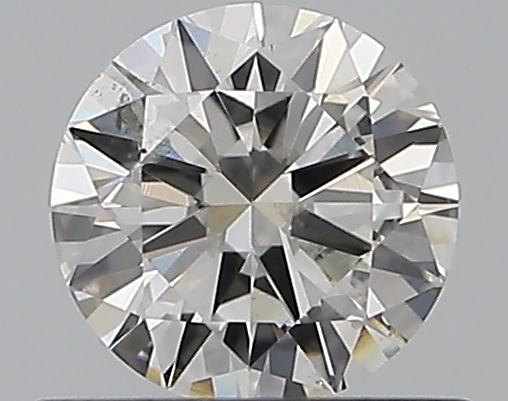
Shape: round
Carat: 0.5
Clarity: SI2
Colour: H
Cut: VG
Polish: EX
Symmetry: VG
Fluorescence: N
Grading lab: GIA
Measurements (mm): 5.07 x 5.1 x 3.06